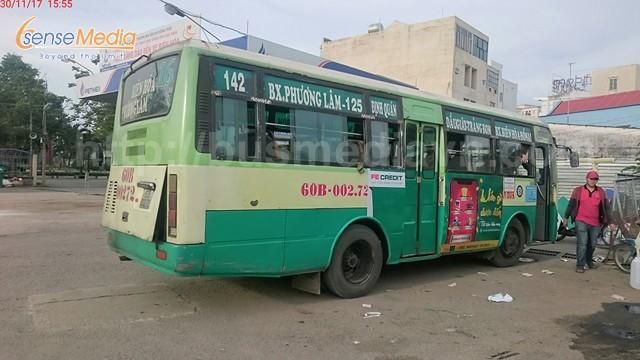
có một chiếc xe buýt xuất hiện ở bên cạnh người đàn ông đội mũ hồng